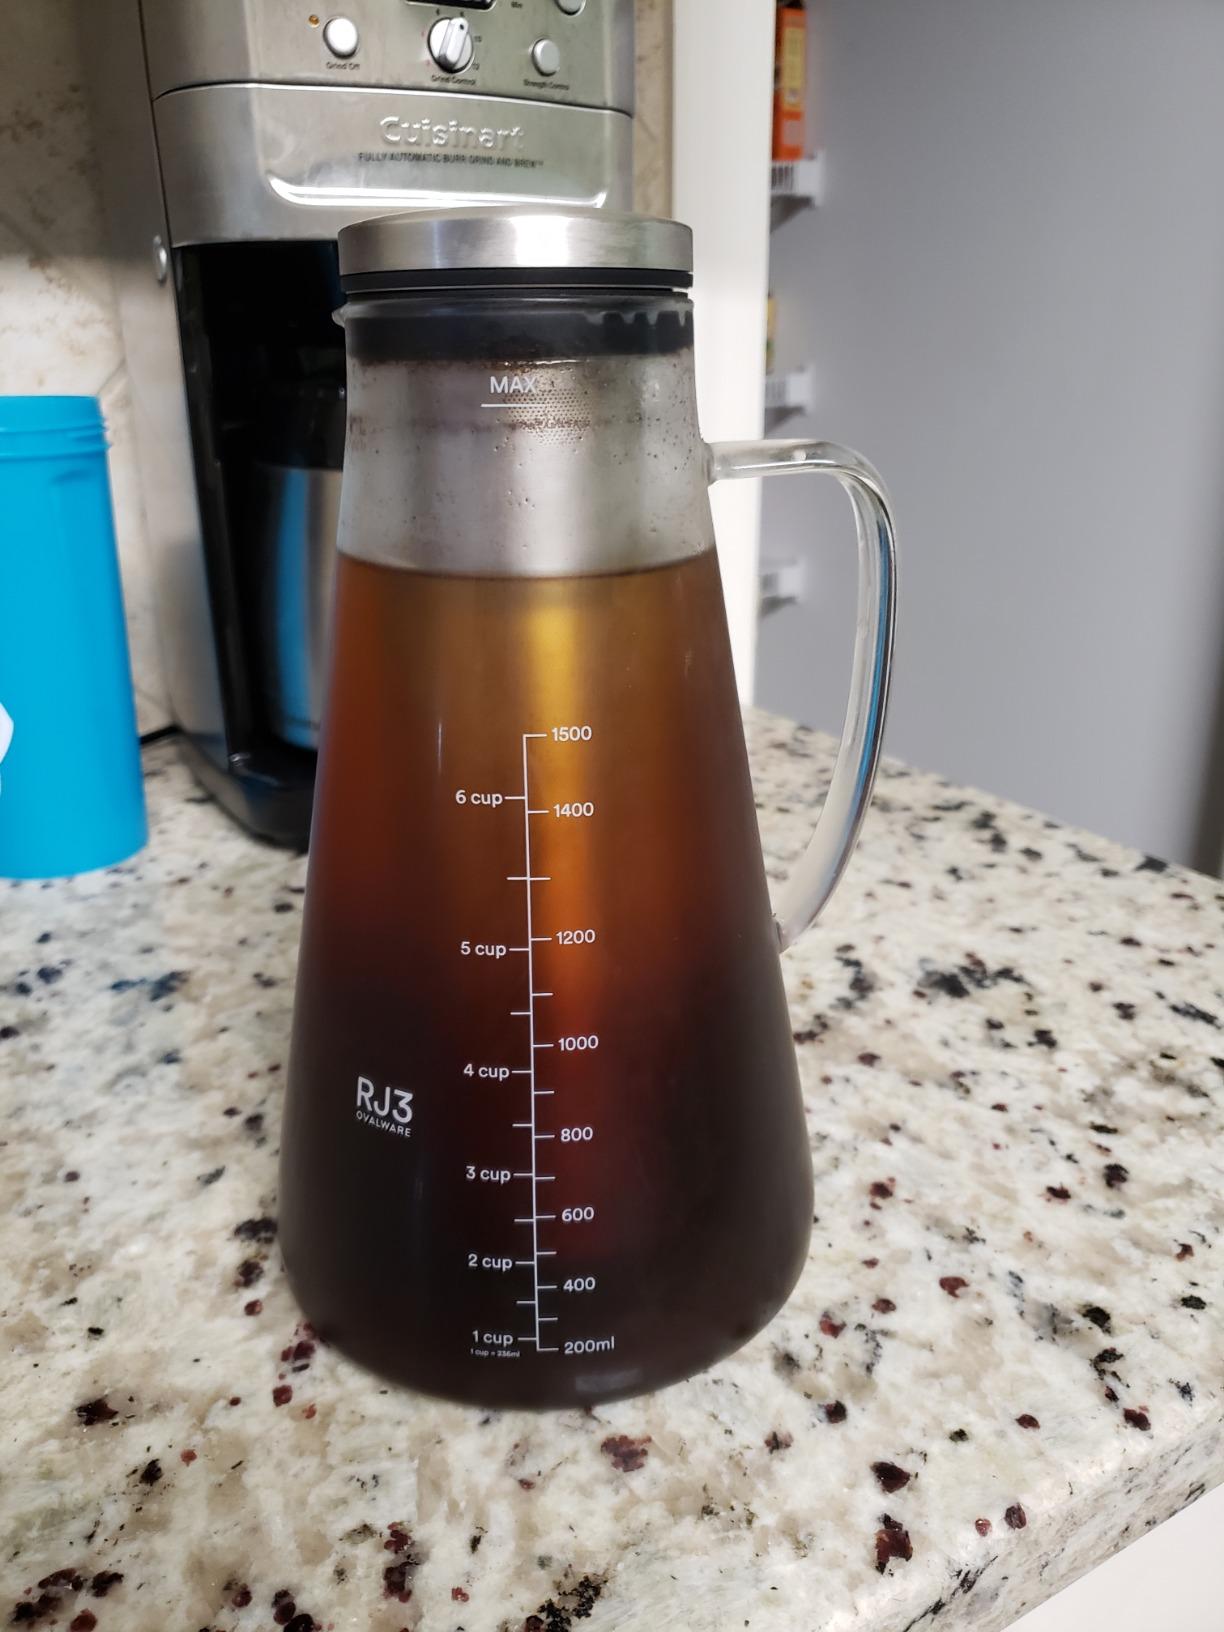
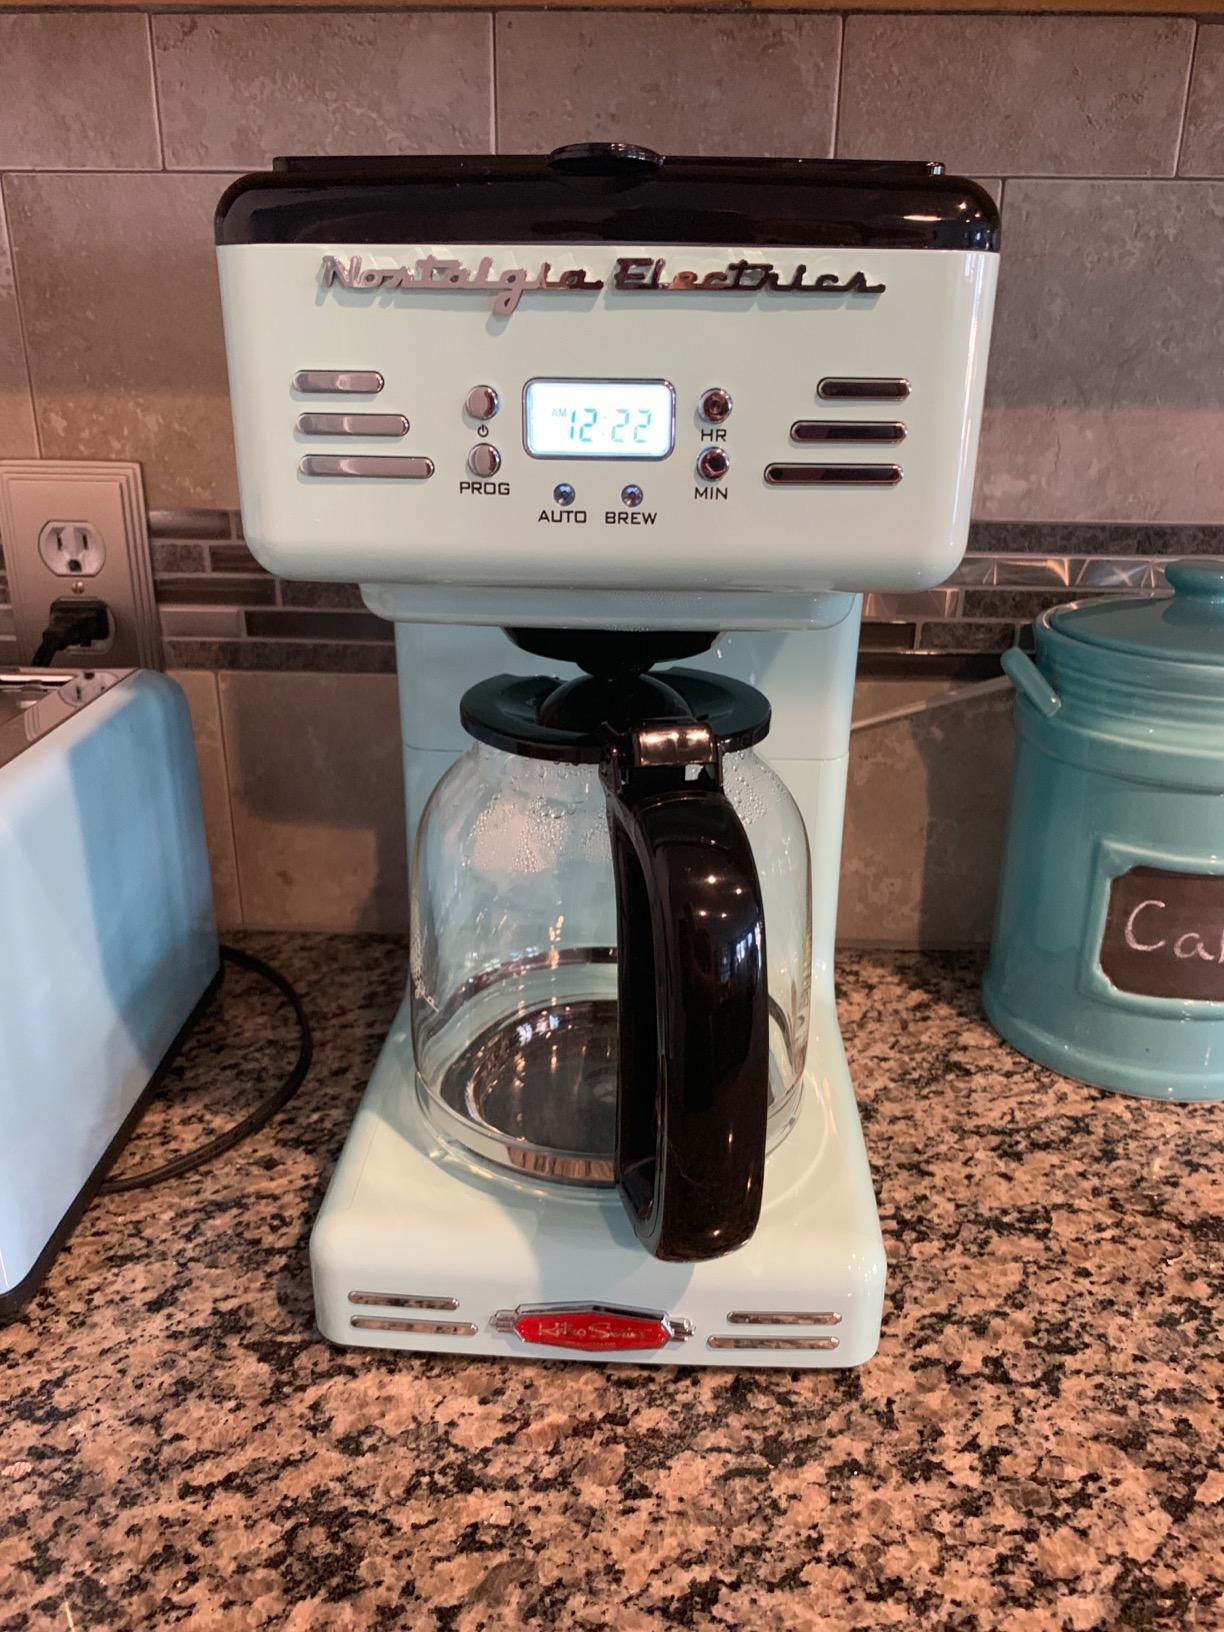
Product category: items_tea
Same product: no